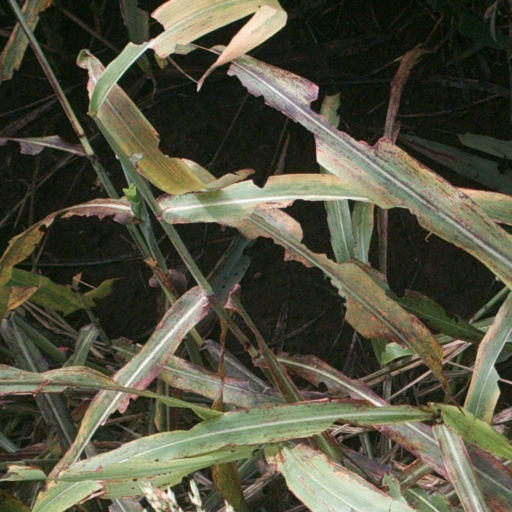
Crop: sorghum